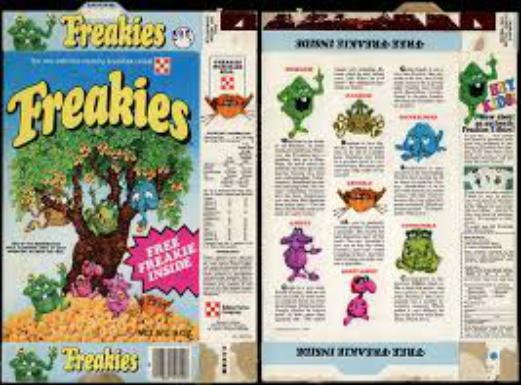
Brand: freakies
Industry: Necessities